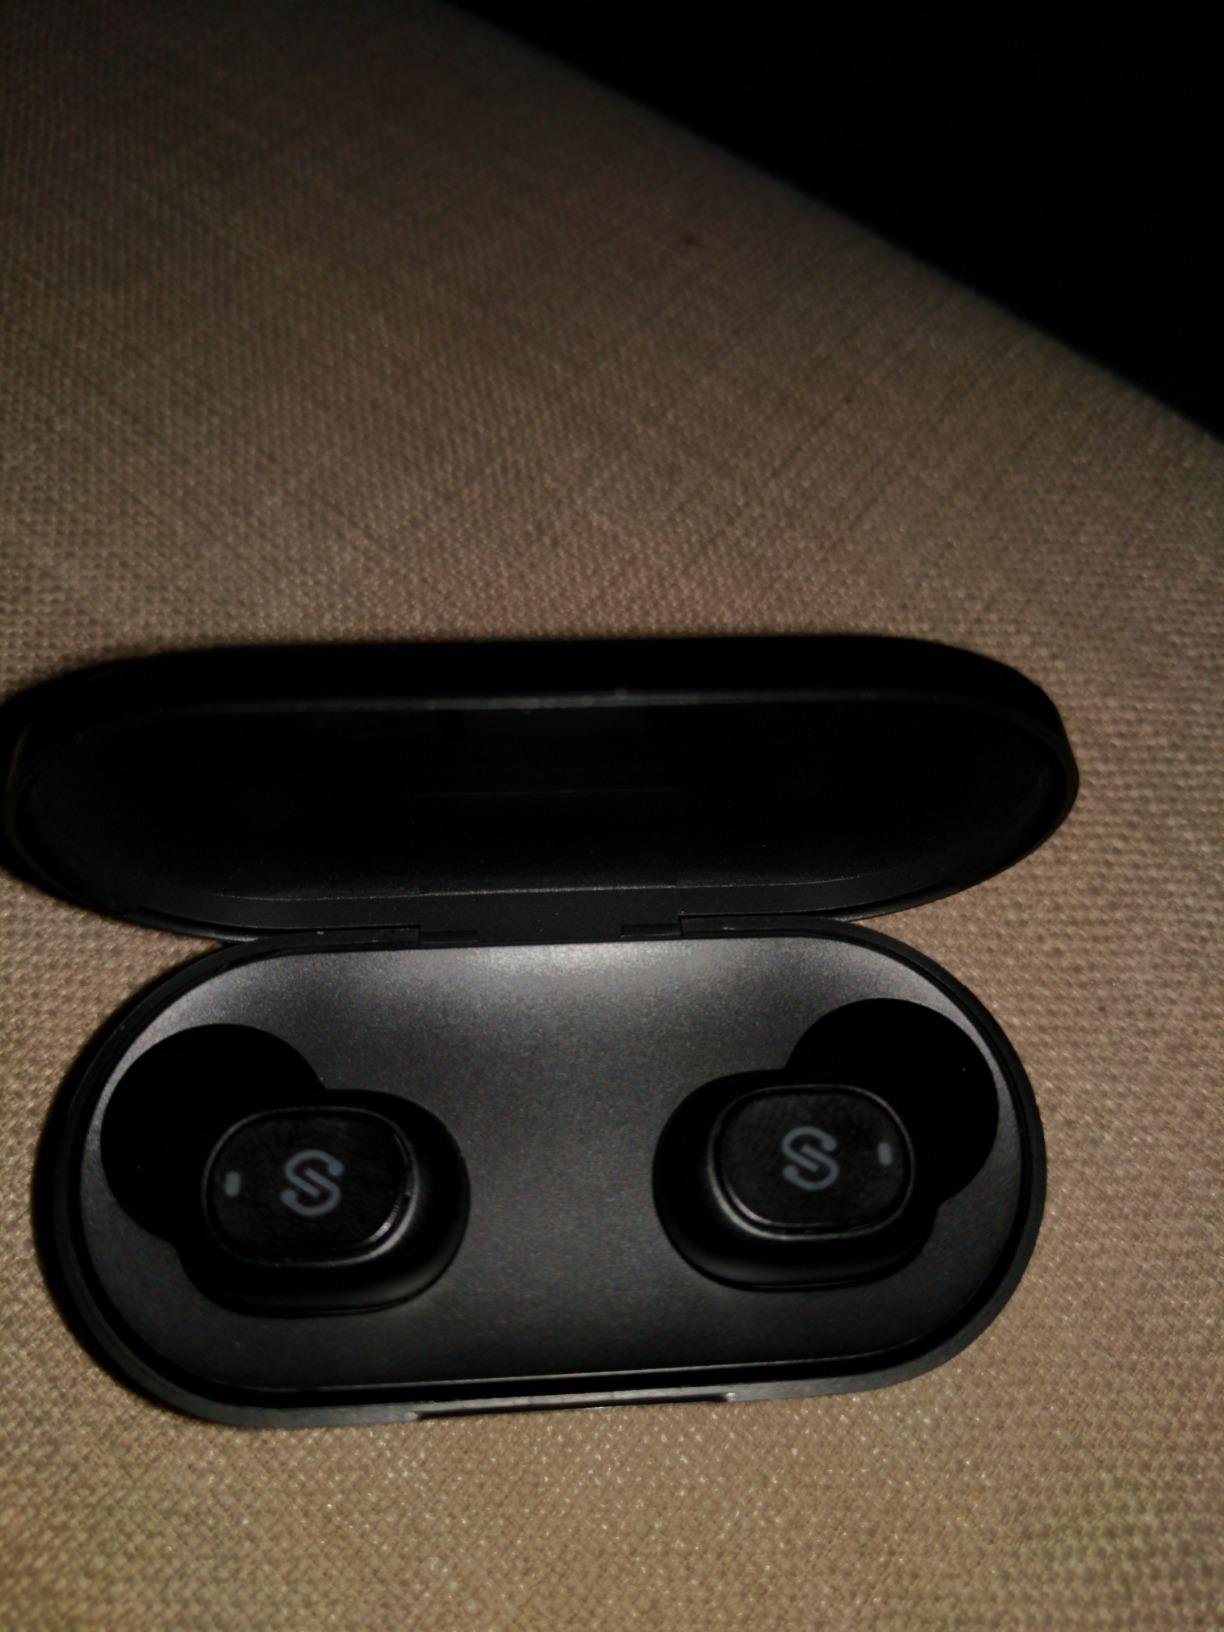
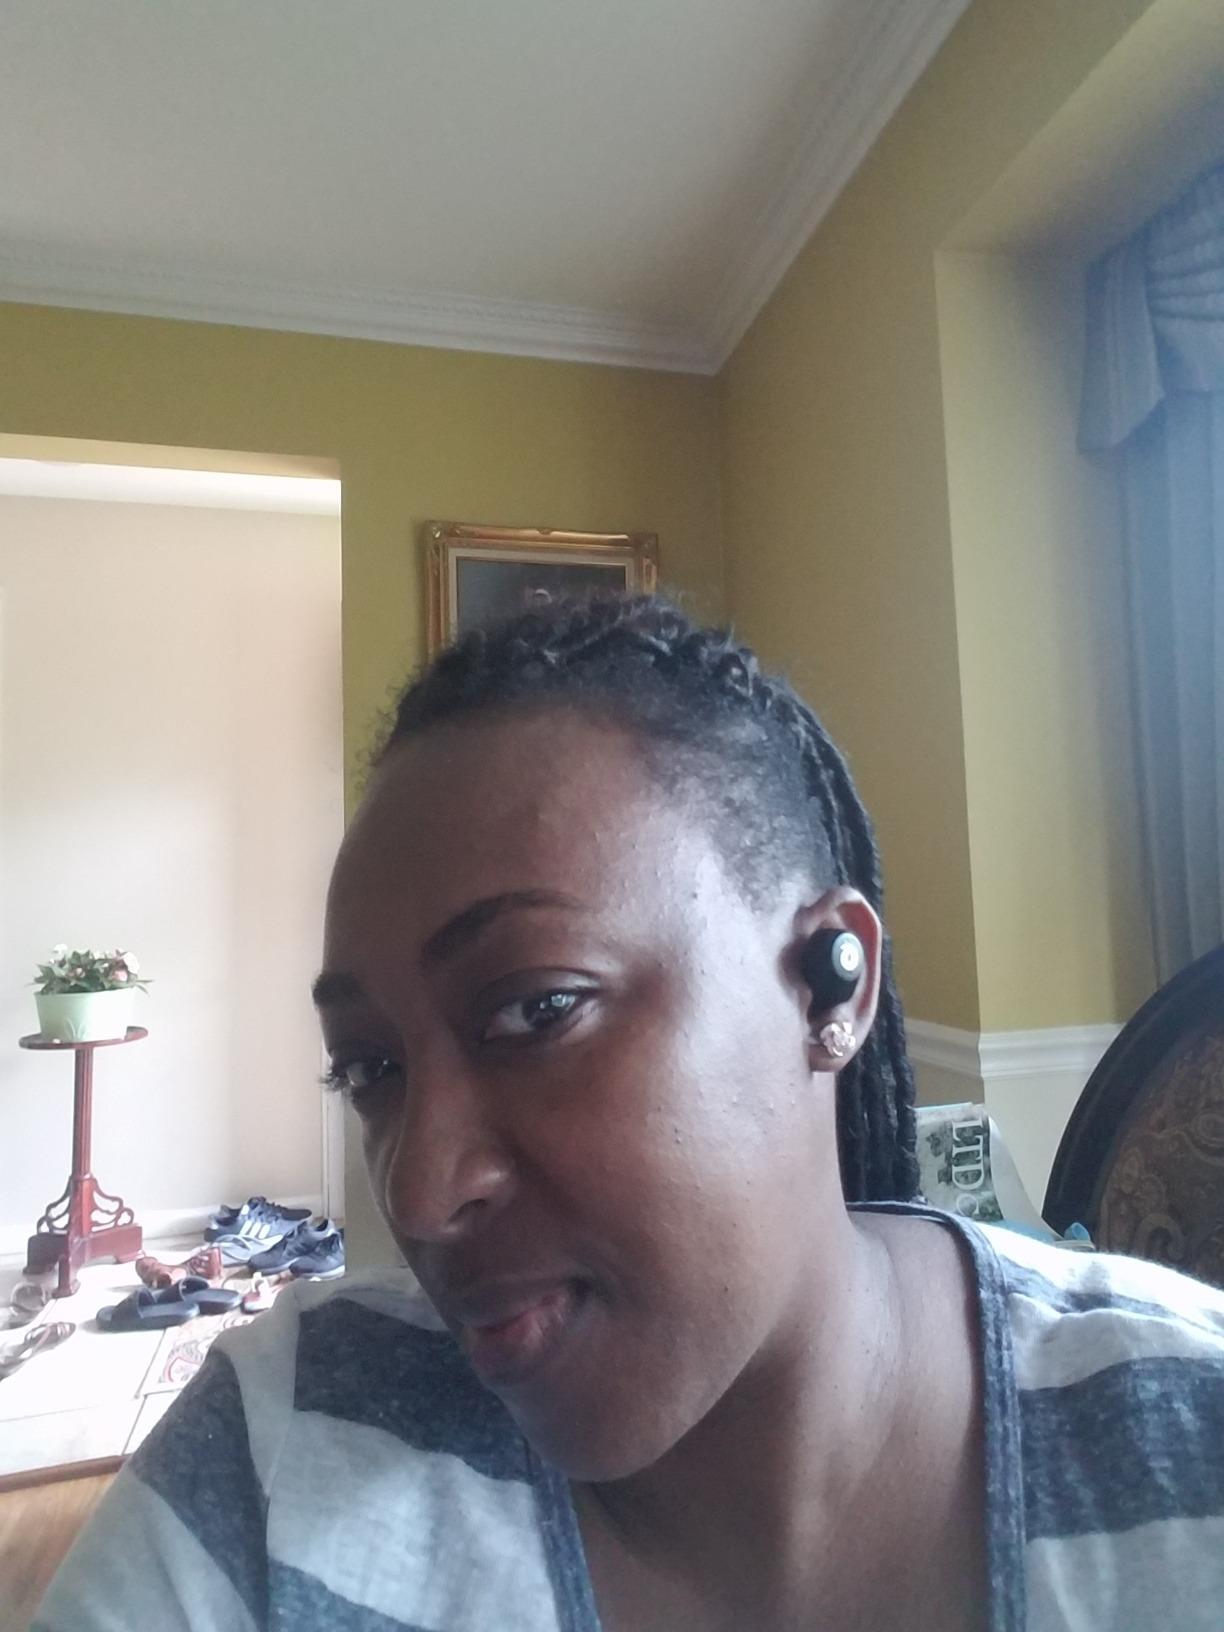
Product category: earbuds
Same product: no